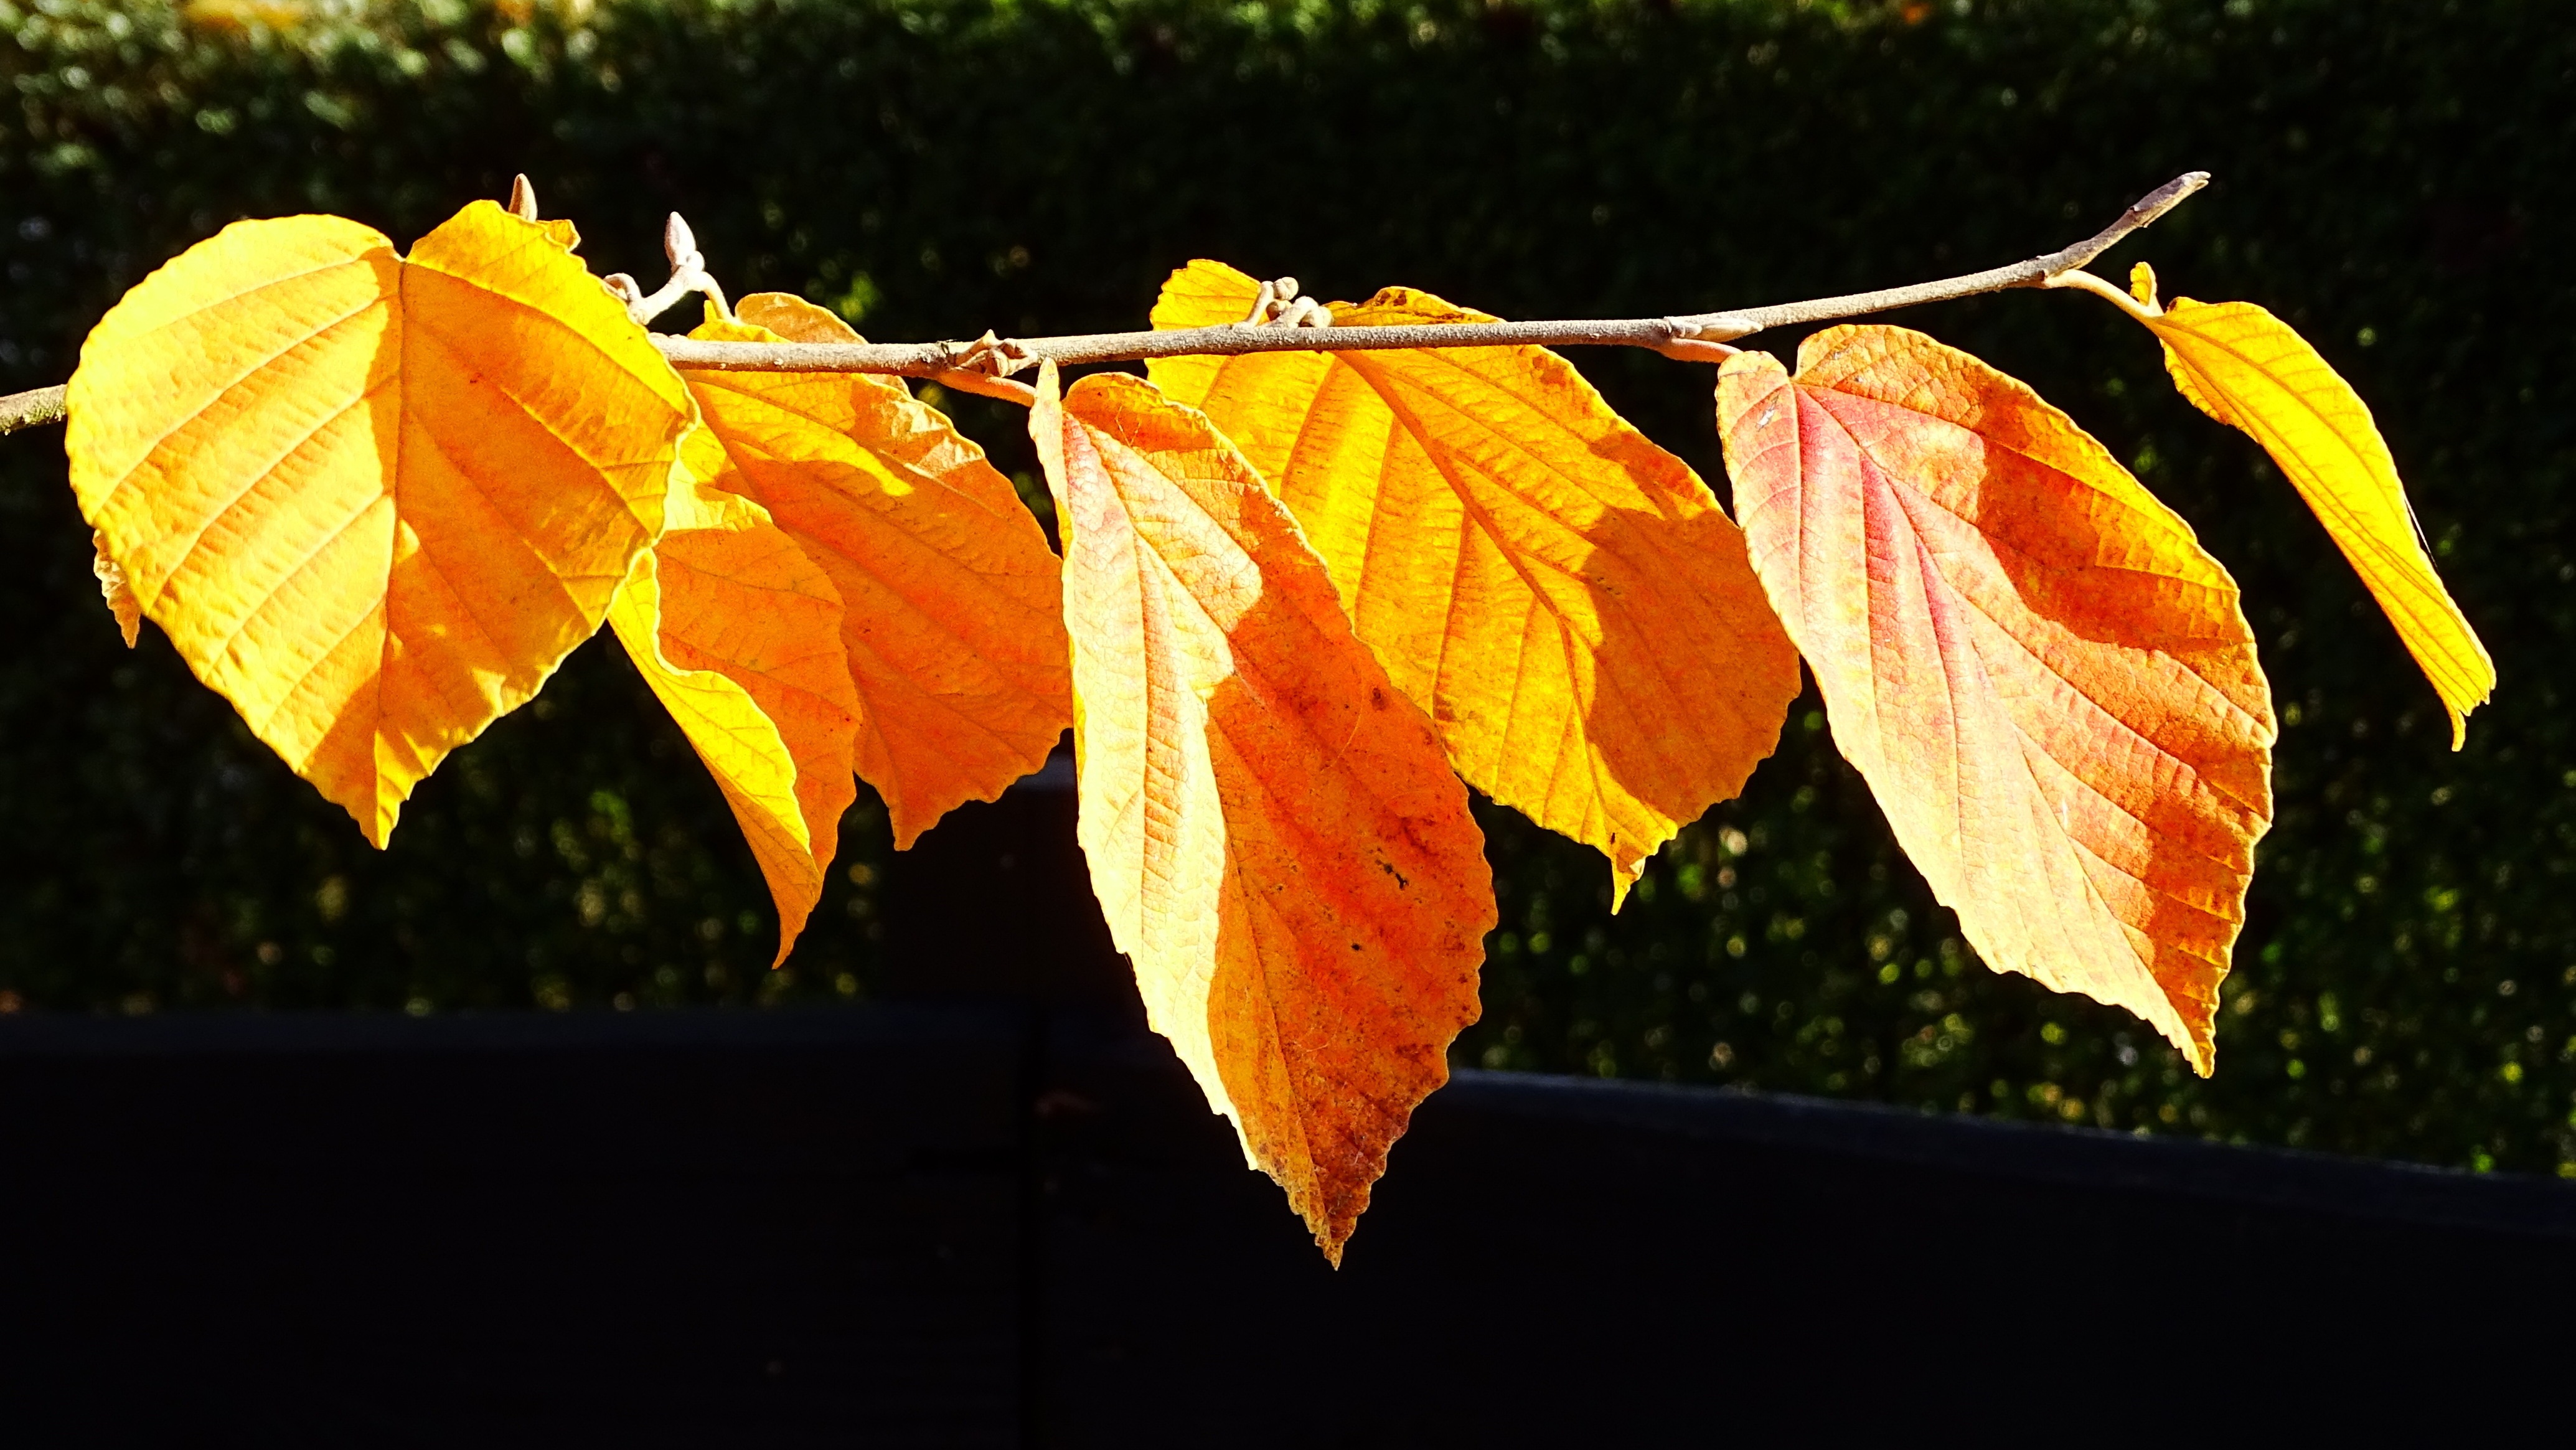
tree, nature, branch, plant, sunlight, leaf, flower, green, red, color, autumn, botany, yellow, flora, season, maple tree, maple leaf, leaves, bright, fall color, fall foliage, macro photography, flowering plant, discoloration, plant stem, woody plant, land plant